Jalmari Helander

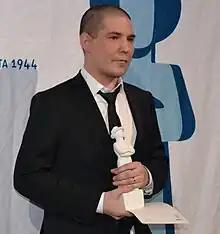
Jalmari Helander in 2010

Jalmari Helander (born 21 July 1976) is a Finnish screenwriter and film director. He is known for the 2010 film "", the 2014 action-adventure "Big Game" starring Samuel L. Jackson, and the 2022 WWII action film "Sisu". Before turning to feature films, Helander directed several short films and award-winning television commercials. In 2025, it was announced that Helander would direct "John Rambo", the upcoming prequel to "First Blood" (1982) in the "Rambo" franchise.